Third Spanish Armada

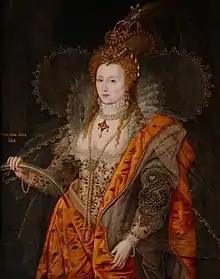
Elizabeth I of England

Raleigh having been made Lieutenant General went overland from St Ives and joined Howard in Plymouth. They hurriedly put to sea a small fleet (many of the crew were exhausted from the Azores cruise) to pursue the Spanish. Mountjoy took command on land organising the troops and militia of Plymouth and the surrounding area, and would soon be reinforced by troops from the Low Countries. By the time the English had put to sea the lead elements of the Spanish had already arrived safely at A Coruña although the English knew nothing of this. The English scouted as far as the Bay of Biscay even heading to Western French ports for any evidence of Spanish arrivals.